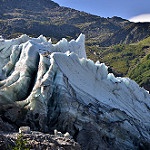
Scene: Outdoor